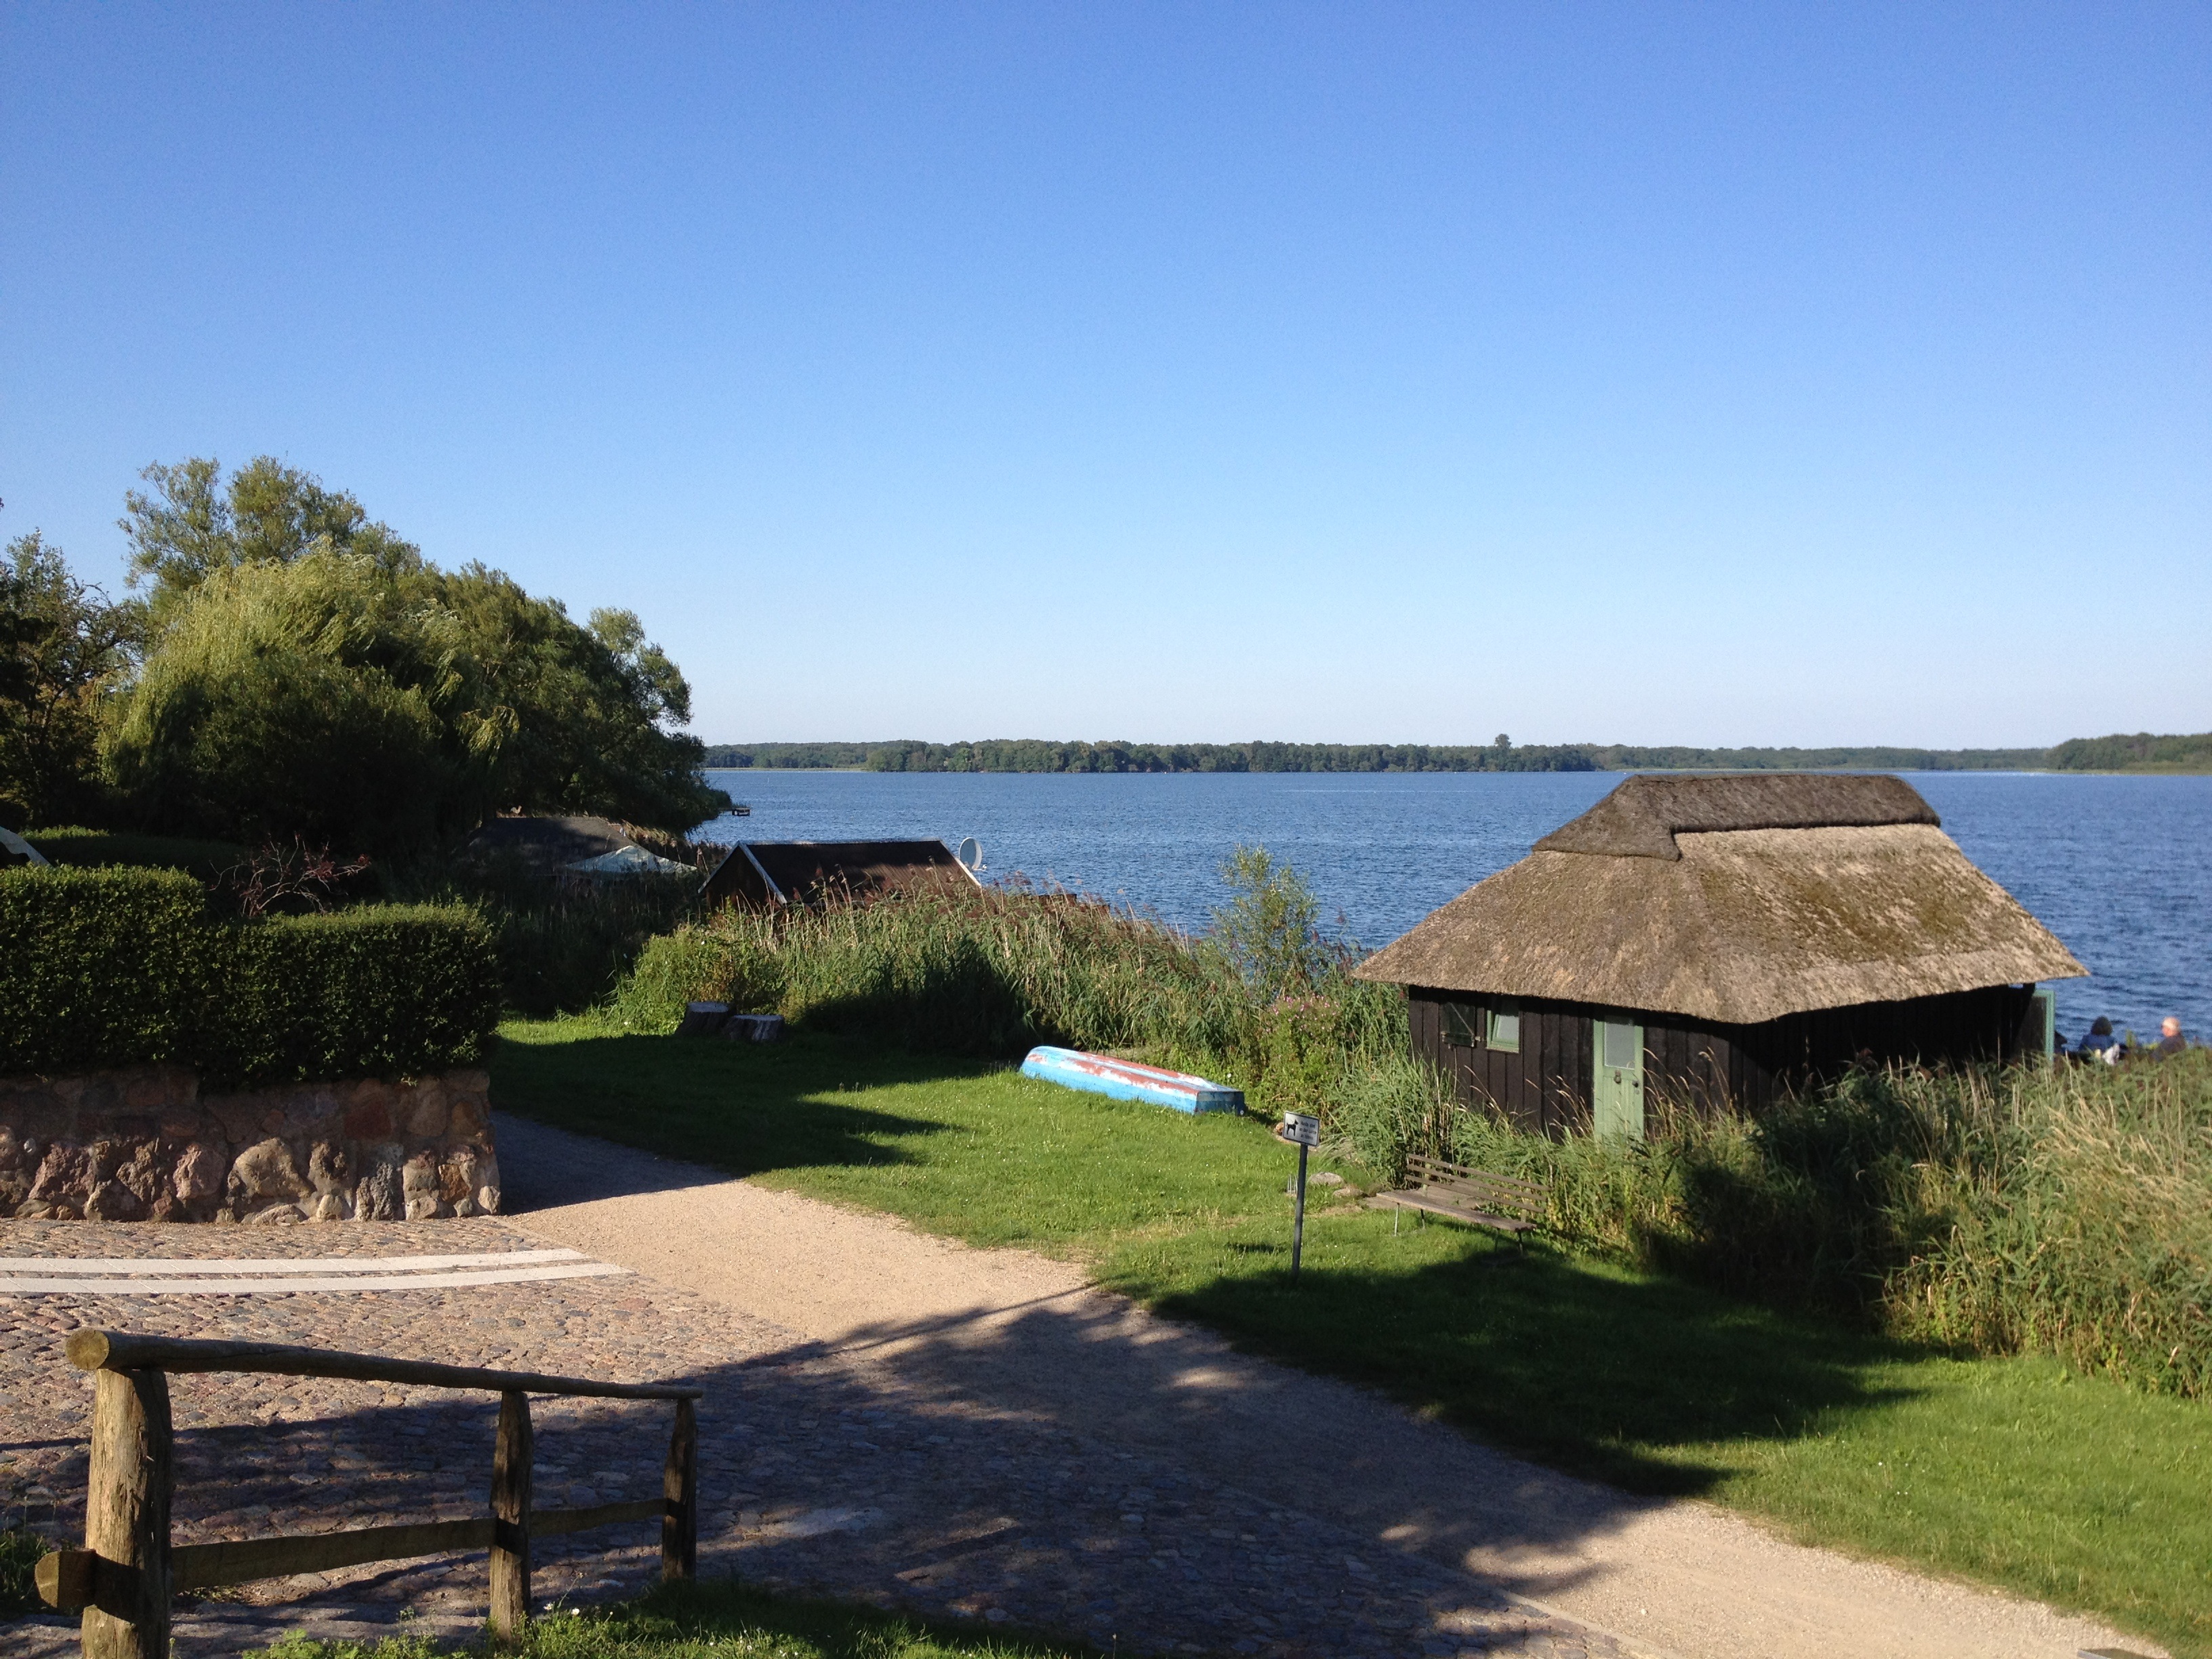
landscape, sea, nature, villa, view, home, vacation, cottage, bay, property, resort, germany, estate, real estate, schaalsee, zarrentin